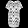
Label: Dress